Jago Geerts

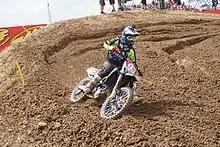
Geerts in 2022

Jago Geerts (born 21 April 2000) is a Belgian professional motocross rider who has competed in the Motocross World Championships since 2017. He finished second in the MX2 World Championship from 2020 to 2023.